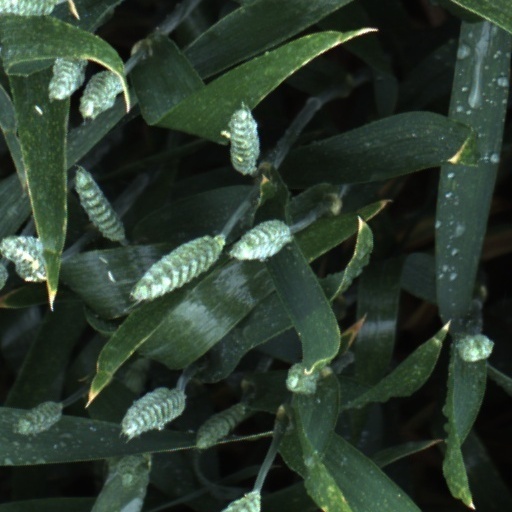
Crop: wheat